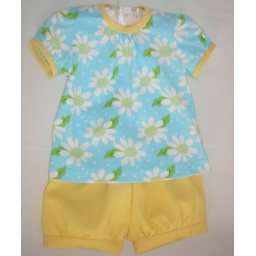
Shorts in yellow twill and t shirt in aqua daisy print jersey with yellow ribbing. Both are Ottobre 03/08